Live. Love. ASAP

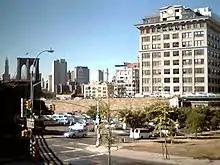
Dumbo, Brooklyn, where ASAP Rocky recorded the mixtape

ASAP Rocky recorded "Live.Love.ASAP" at Ishlab Music Studio in Dumbo, a neighborhood in Brooklyn, New York. It was engineered by the studio's primary technicians Daniel Lynas and Frans Mernick. Several producers on the mixtape were associated with ASAP Mob, a collective that was formed by ASAP Rocky in 2007 and featured rappers, record producers, and music video directors. ASAP Ty Beats, SpaceGhostPurrp, and Clams Casino, who had produced several of ASAP Rocky's previous songs, were his principal collaborators in developing the songs' woozy soundscapes. Casino previously produced for Lil B and Main Attrakionz, who appears on the mixtape. ASAP Rocky met him after he remixed Casino's song "Numb", which was later recorded as "Demons" for the mixtape, and they both tried to contact one another as respective fans. Their first recording for the mixtape was "Wassup". In August, he rented a pied-à-terre in Midtown Manhattan and housed members of ASAP Mob during Hurricane Irene's landfall in New York City.